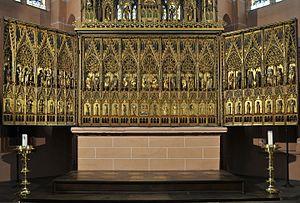
L'École de Cologne, plus précisément l'École de peinture de Cologne est un groupement de créateurs de peintures, orfèvreries, vitraux, actifs de 1300 à 1550 environ et dont les représentants travaillaient à Cologne ou dans ses environs. Les générations successives de maîtres et élèves ont développé un style propre de peinture gothique du Moyen Âge qui laisse reconnaître, par la similitude de leur style, une influence réciproque importante ; c'est pourquoi, en histoire de l'art, on les regroupe sous ce nom. Le plus illustre peintre de cette école est Stefan Lochner.